St Peter's College, Auckland

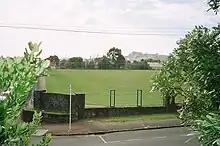
St Peter's College-The Cage Rugby field (former brewery land), 2009.

The Christian Brothers arrived in Auckland from Australia and the South Island for the 1939 school year. They were accommodated by the parish priest of Remuera, Monsignor J. J. Bradley, in his presbytery until the Brothers' residence was habitable. Bradley, who had been a pupil of the Christian Brothers in Ireland, was responsible for the laying out of the grounds of the school, which took ten months to complete. However, work continued until 1941 on the development of Reeves Road (a street that later disappeared as it was incorporated as the entrance to St. Peter's College), the building of stone walls, and the very significant soil transfer from the netball courts to level the playing fields was accomplished largely by workers on the Government Relief scheme following the Great Depression. These workers worked on the project for three years and finished it on 1 November 1941. The school grounds consisted of three different levels, i.e. the netball court level (from 2010, the site of the St Peter's Sports Complex), the old tennis court level (later filled in under the playing field level) and the playing field level (called the "St Peter's College oval"). Originally, the quadrangle of the college was not paved but was covered in heavy ash from the Auckland Gas works in Freemans Bay.